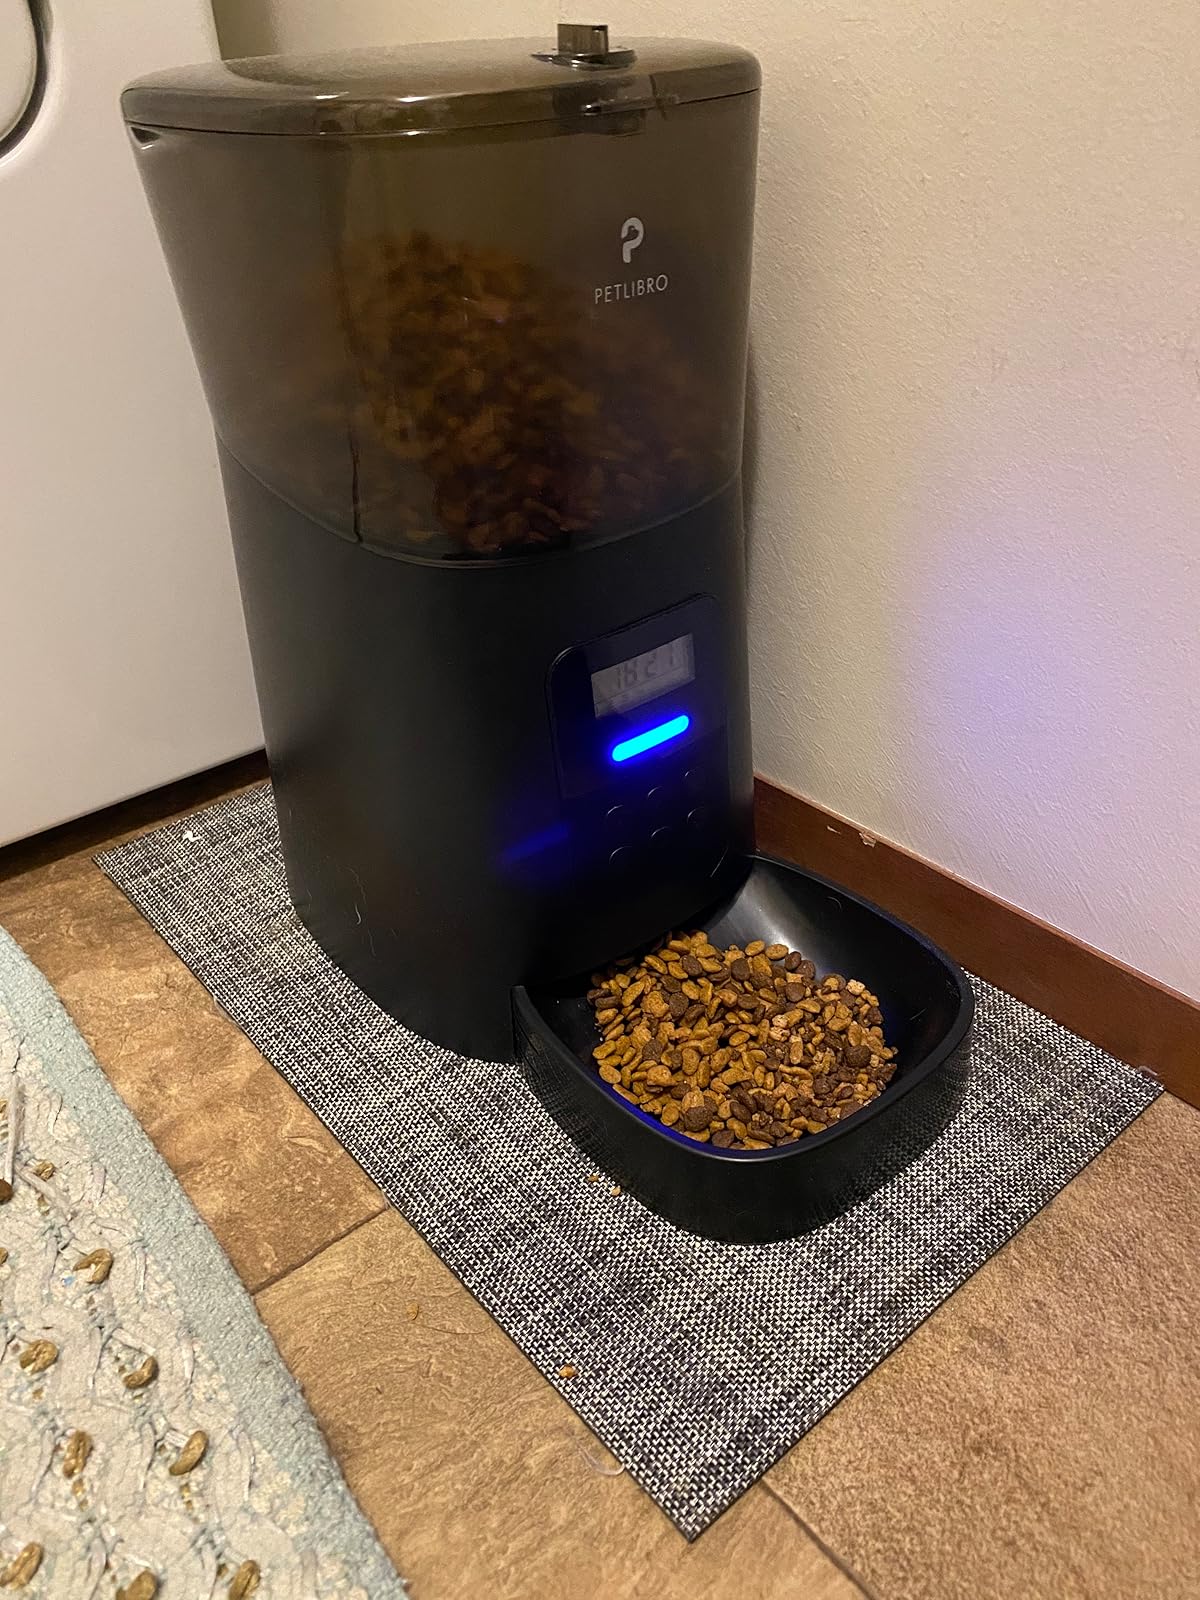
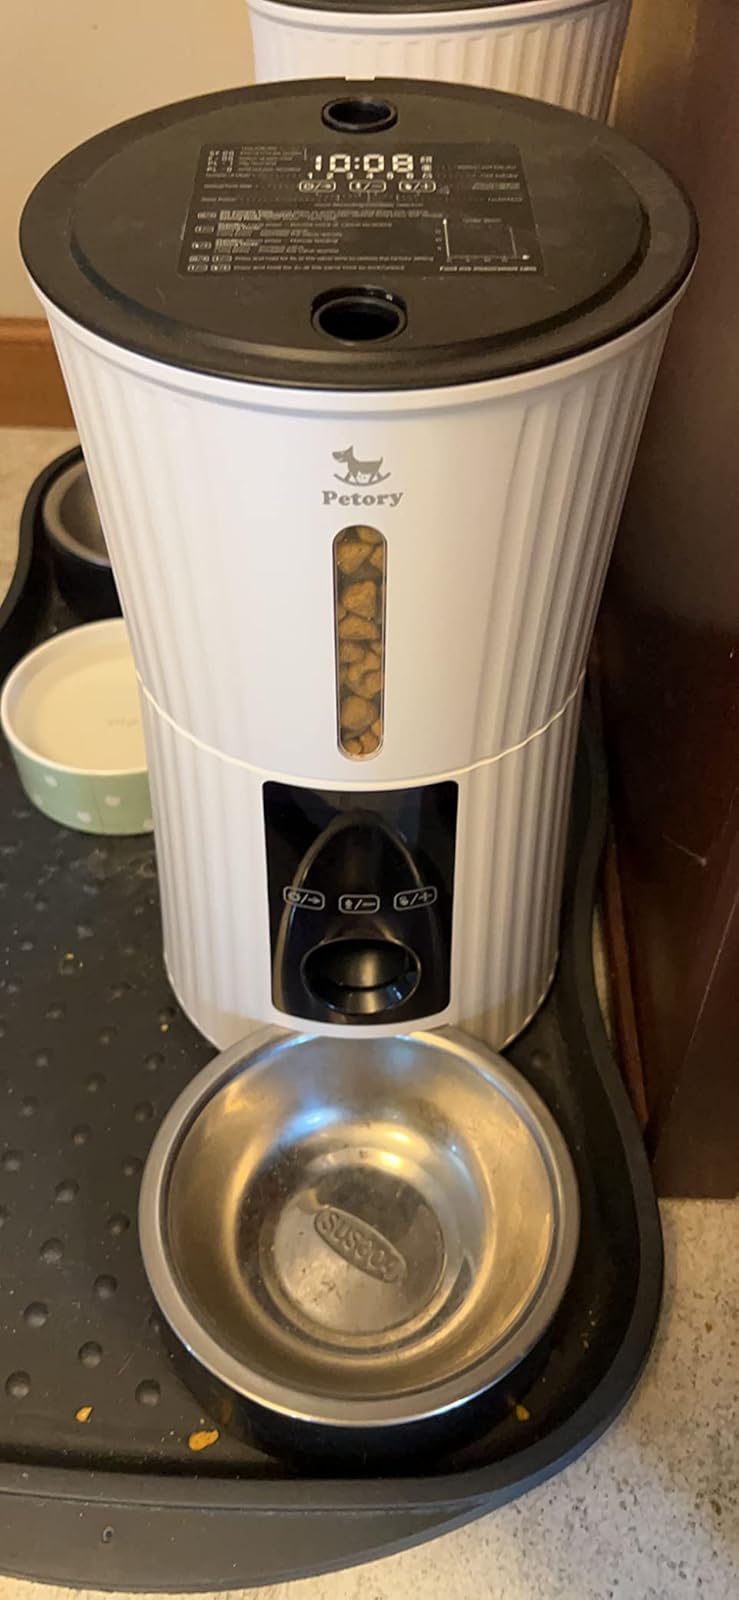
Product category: items_feeder
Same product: no